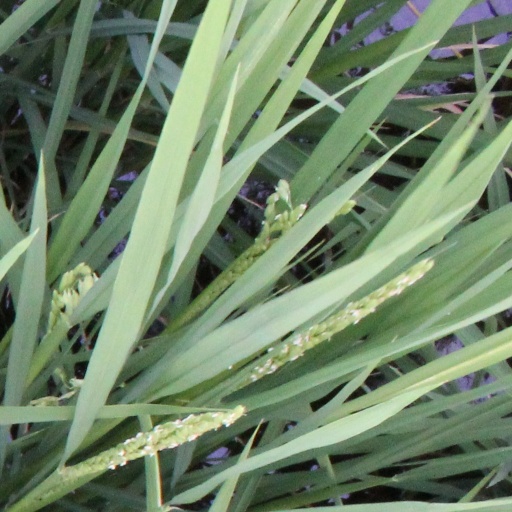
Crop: rice